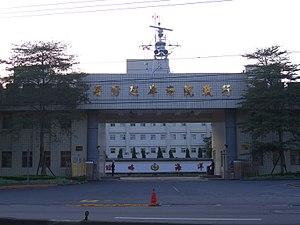
La Garde-côtière de Taïwan est un corps de police civile, chargé du maintien de l'ordre et du respect des lois sur l'ensemble des eaux et côtes territoriales. Elle a diverses missions majeures, similaires aux autres garde côtière, comme la lutte contre la contrebande et l'immigration clandestine.